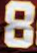
Number: 8